Cadillac XT5

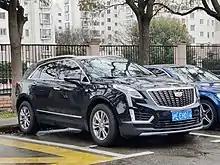
Cadillac XT5 (China)

GM's newest 2.0 L turbocharged I4 engine, producing and torque, replaced the previous engine in China, and became the new base engine in the North American market, joining the V6. A new rotary controller for the Cadillac CUE system was added, along with updates to the rear camera mirror and electronic precision shifter.